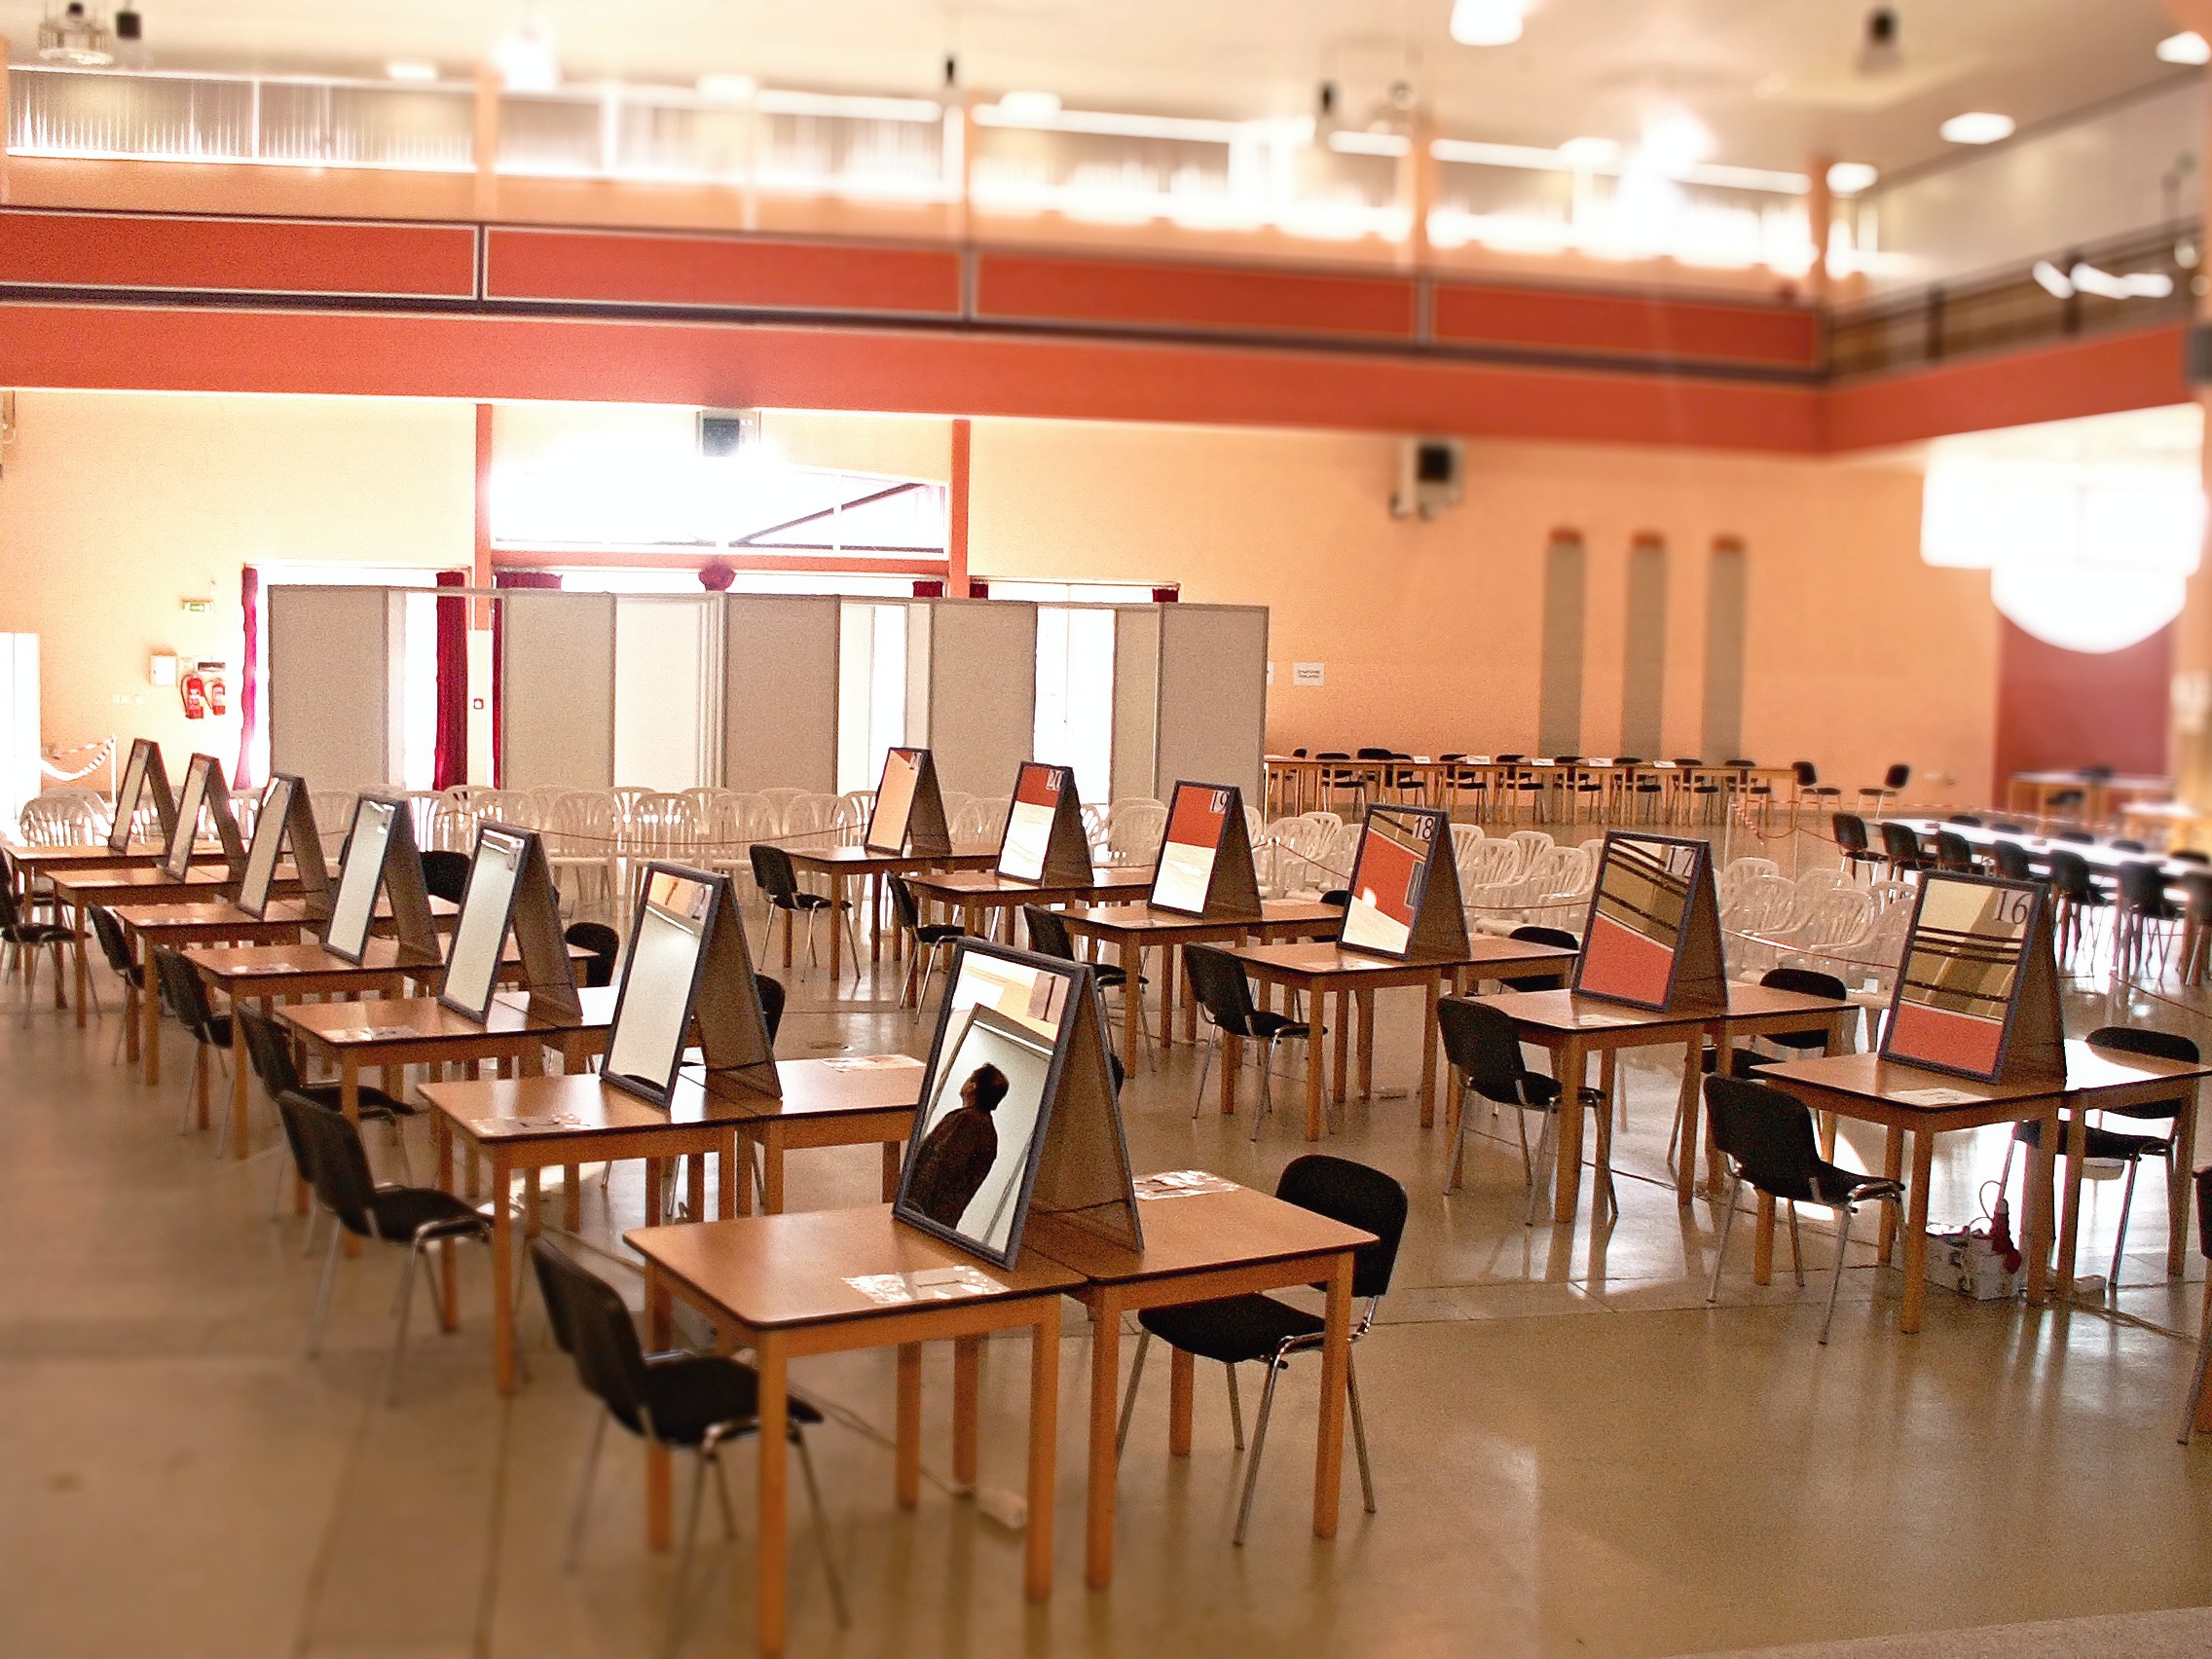
desk, auditorium, chair, restaurant, meal, hall, room, classroom, interior design, mirrors, cafeteria, function hall, conference hall, competition of hairdressers, before the competition